Best in Show (film)

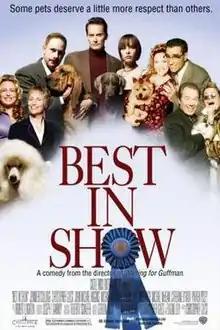
Theatrical release poster

Best in Show is a 2000 American mockumentary comedy film co-written by Christopher Guest and Eugene Levy and directed by Guest. The film follows five entrants in a prestigious dog show as they travel to and compete at the show, and stars Guest and Levy alongside Jennifer Coolidge, John Michael Higgins, Michael Hitchcock, Jane Lynch, Michael McKean, Catherine O'Hara, and Parker Posey. Much of the dialogue was improvised. Many of the comic actors were also involved in Guest's other films, including "Waiting for Guffman", "A Mighty Wind", "For Your Consideration", and "Mascots". The film's score was composed by C. J. Vanston.